Hernán García de Gonzalo

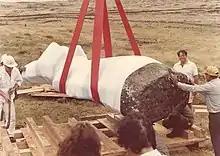
Hernan Garcia De Gonzalo de Tejada y Vidal supervising the transportation of the Moai out of Easter Island.

Hernan Garcia De Gonzalo de Tejada y Vidal is also known to have organized many art exhibitions around the world. In particular, he was in charge of the Moai exhibition in Osaka and Tokyo(1982) where over a million people visited including Crown Prince Naruhito. Garcia De Gonzalo also helped find funding through the Japanese company Toppan Printing for the Easter Island Museum on the island.